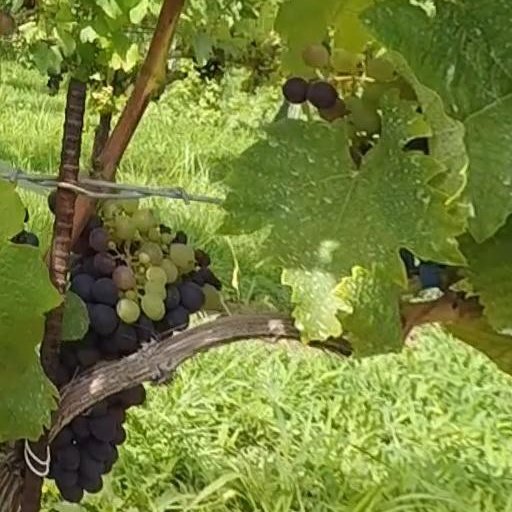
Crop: grape